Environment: real
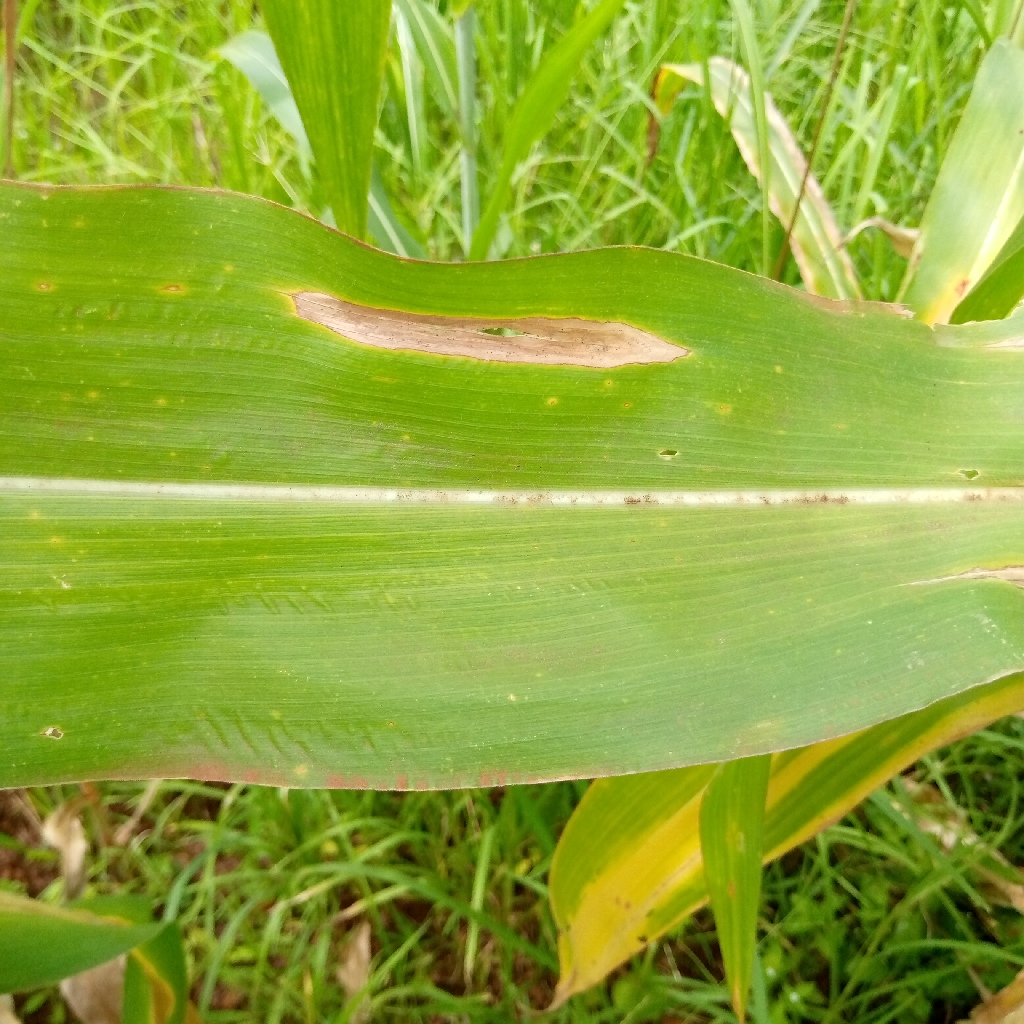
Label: northern_corn_leaf_blight